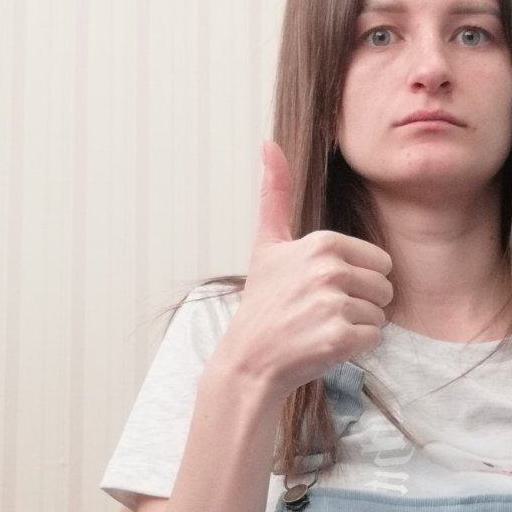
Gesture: like